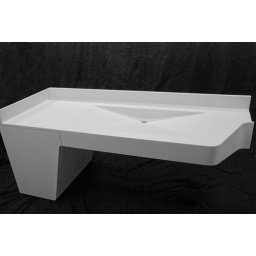
Corian counter with integrated sink and cabinet storage. Fabrication by Sterling Surfaces